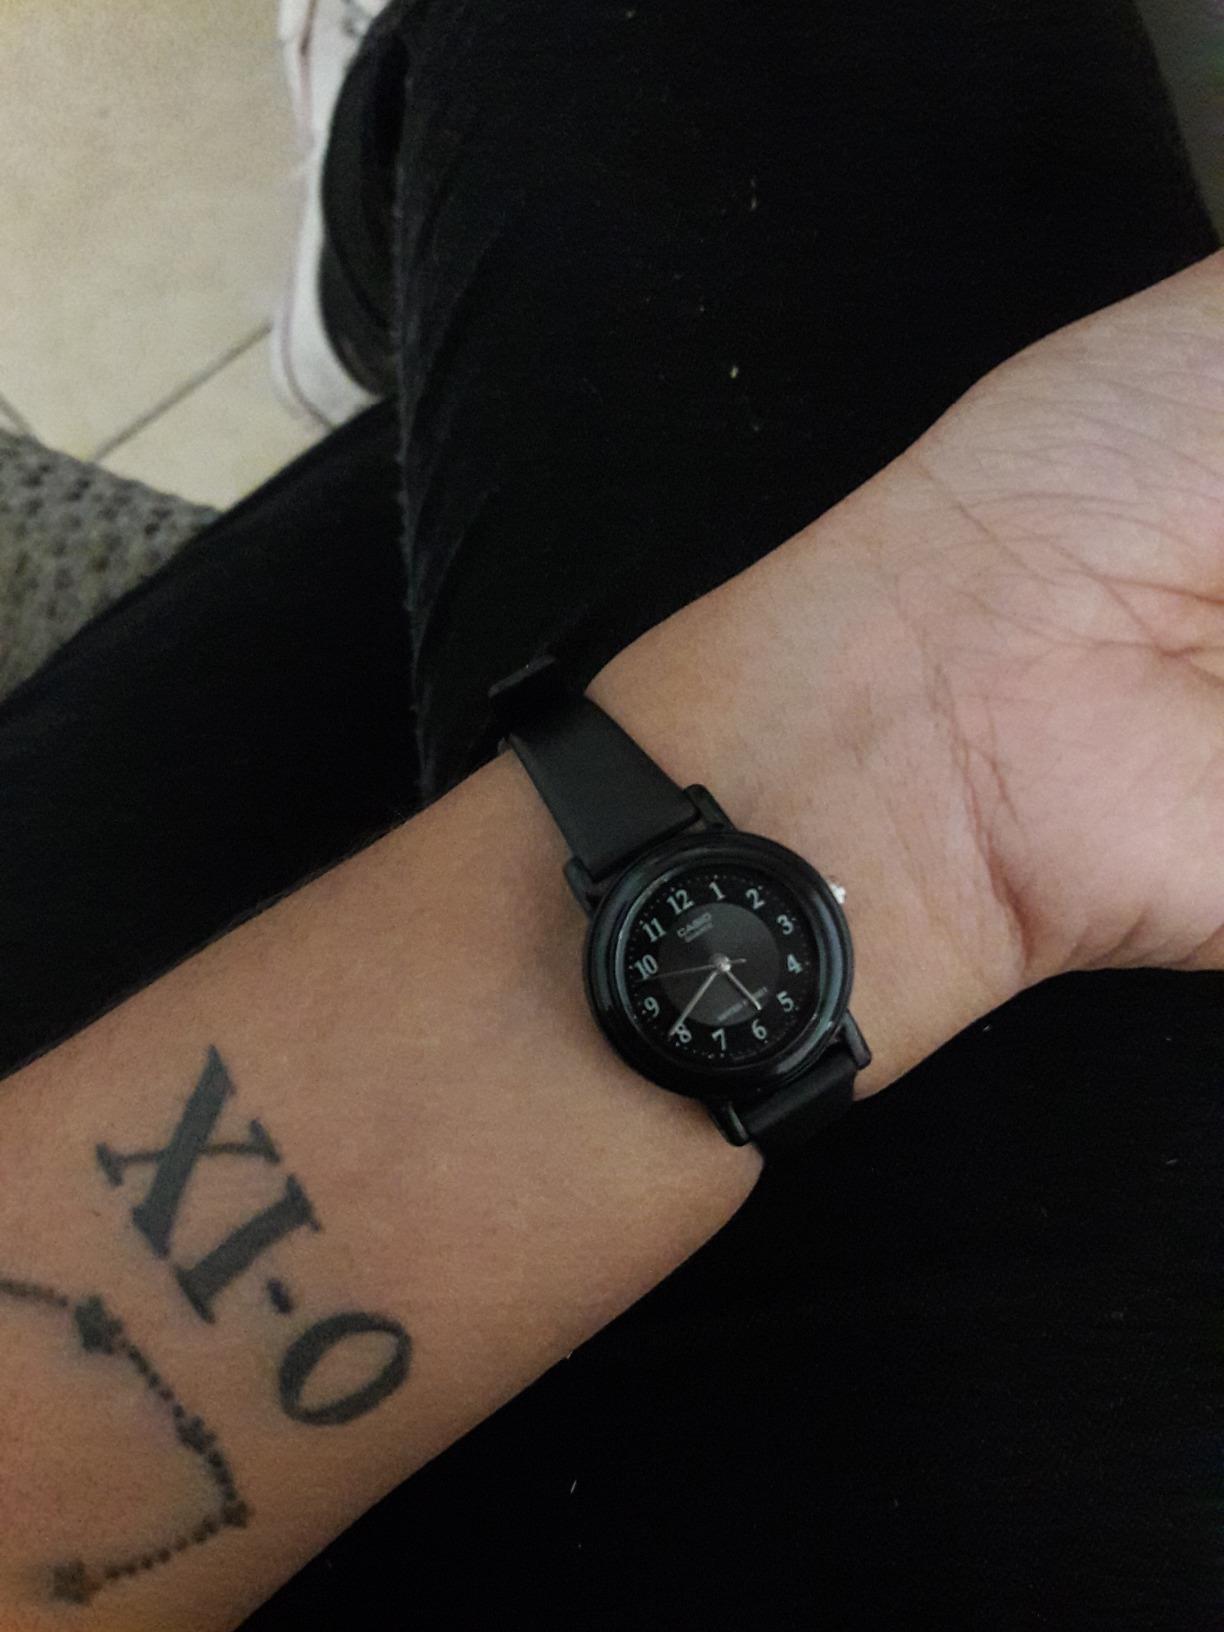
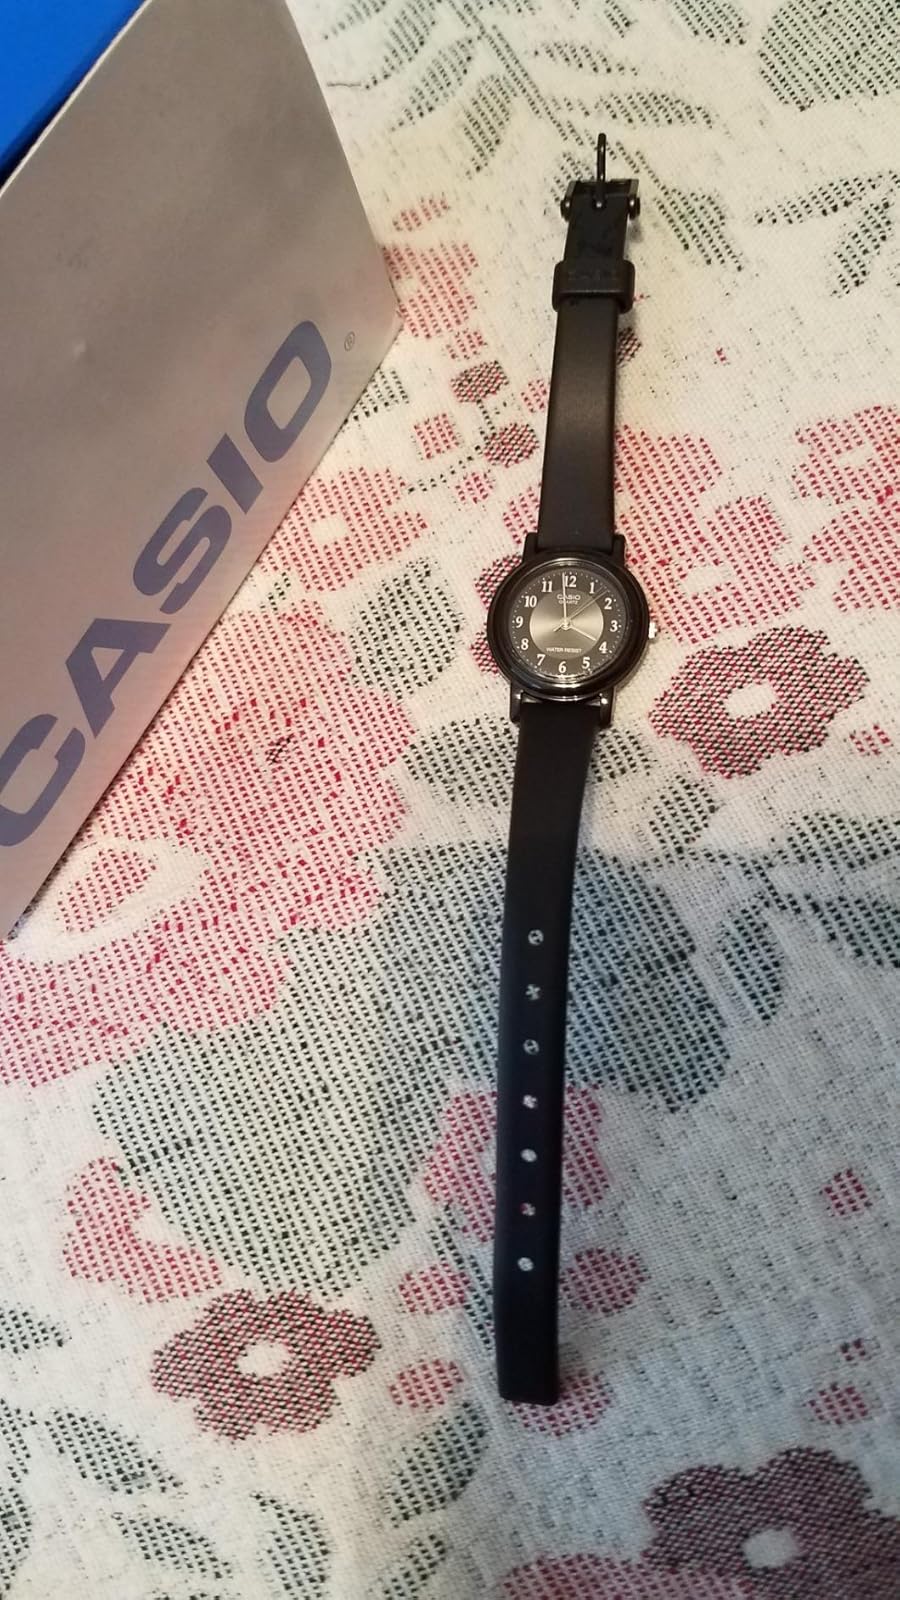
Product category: accessories_watch
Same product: yes